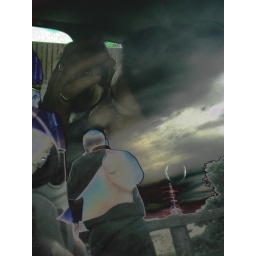
reflections in car window by nuclear power station and ghost ships slighty played with